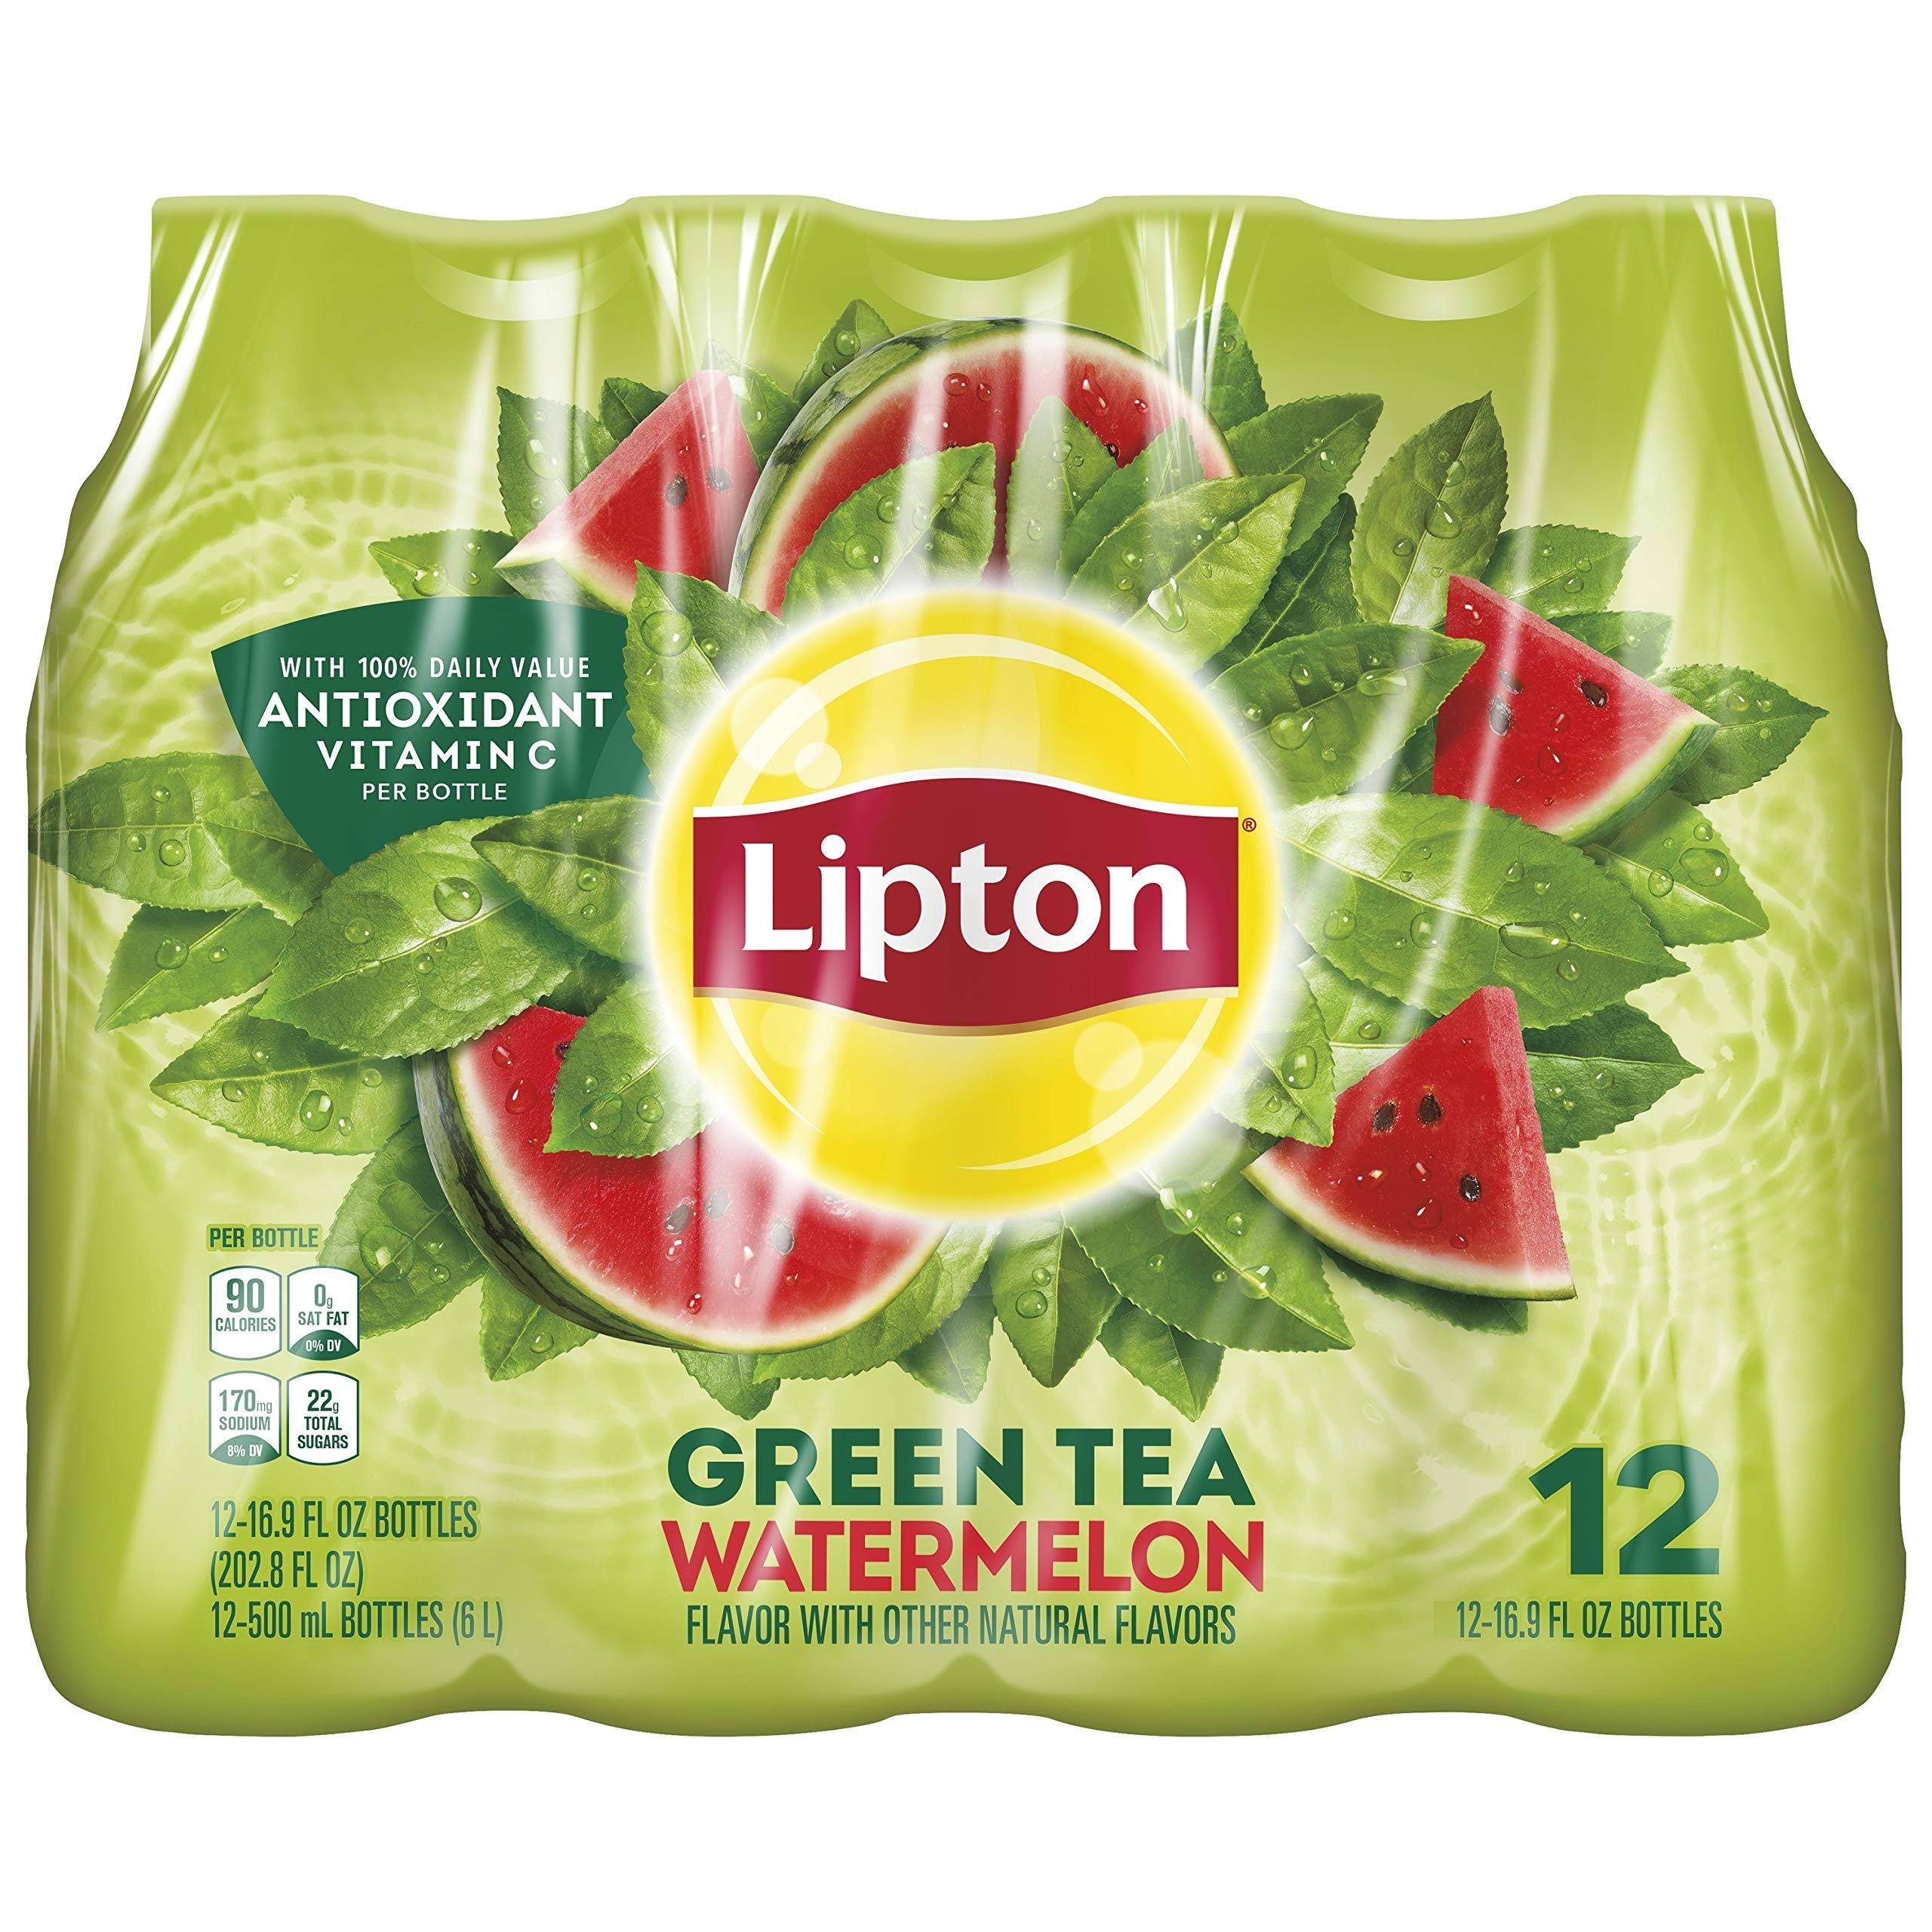
Item Name: Lipton Lipton Green Tea Watermelon 16.9oz 12pk, 12 Count
Bullet Point 1: Be more tea
Bullet Point 2: 12 Pack of 16.9 Fluid Ounce Bottles
Bullet Point 3: Lipton Iced Tea
Value: 12.0
Unit: Count

Price: 22.93